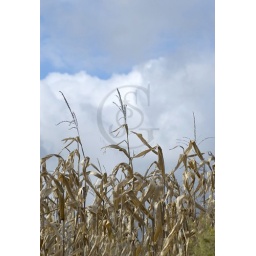
Dried cornstalks against a sky of blue in a rural field just outside of Orillia, Ont.